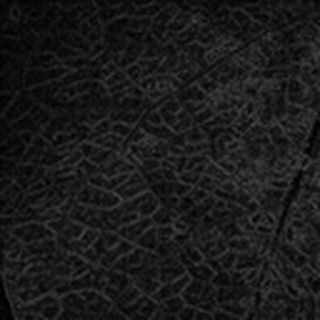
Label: cotton_aphids